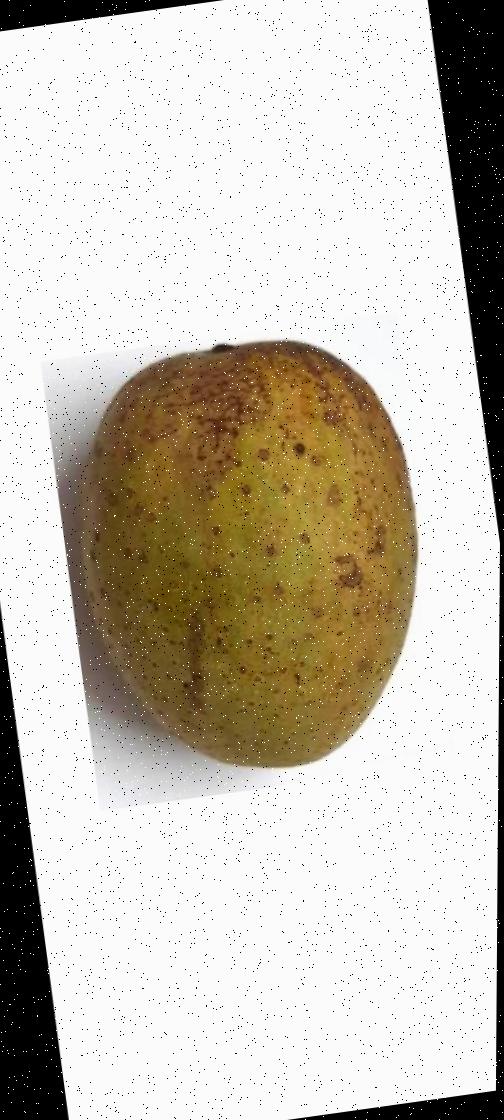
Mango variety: Gourmoti